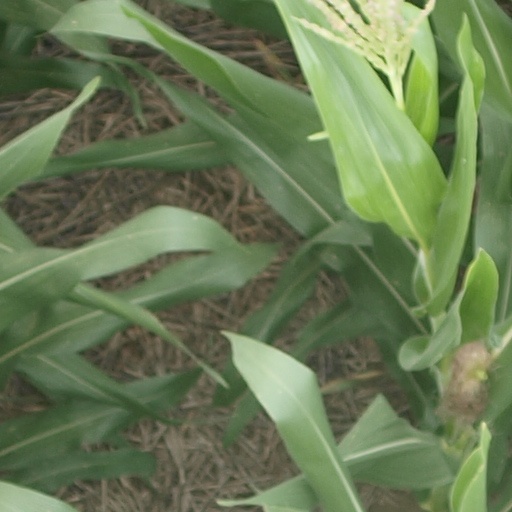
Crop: maize; corn